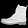
Label: Ankle boot